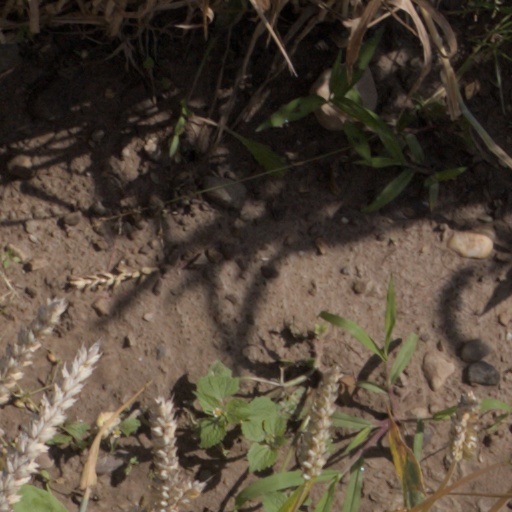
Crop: wheat